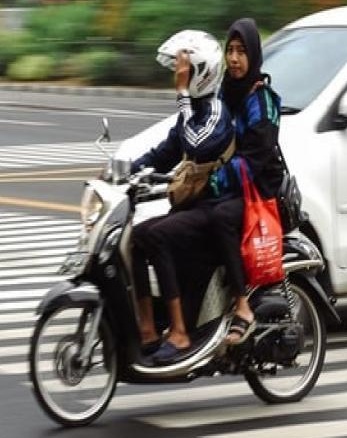
person-with-helmet: 1
person-without-helmet: 1